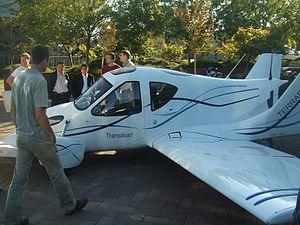
Le Transition est un avion convertible en véhicule automobile conçu par la société américaine Terrafugia et qui a fait son premier vol en 2009.
Le terme voiture volante est utilisé pour désigner un véhicule hybride ayant, plus ou moins, les capacités d'un avion et d'une automobile avec souvent une autonomie limitée.